Kaden Smith

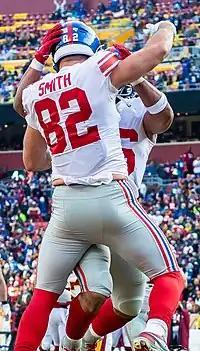
Smith with the Giants in 2019.

On September 16, 2019, Smith was claimed off of waivers by the New York Giants. During the Week 12 matchup against the Chicago Bears, Smith made his first-career start in his fourth game and recorded his first touchdown in the NFL in the 19–14 loss. In week 16 against the Washington Redskins, Smith caught 6 passes for 35 yards and 2 touchdowns, including the game winner in overtime, during the 41–35 win.